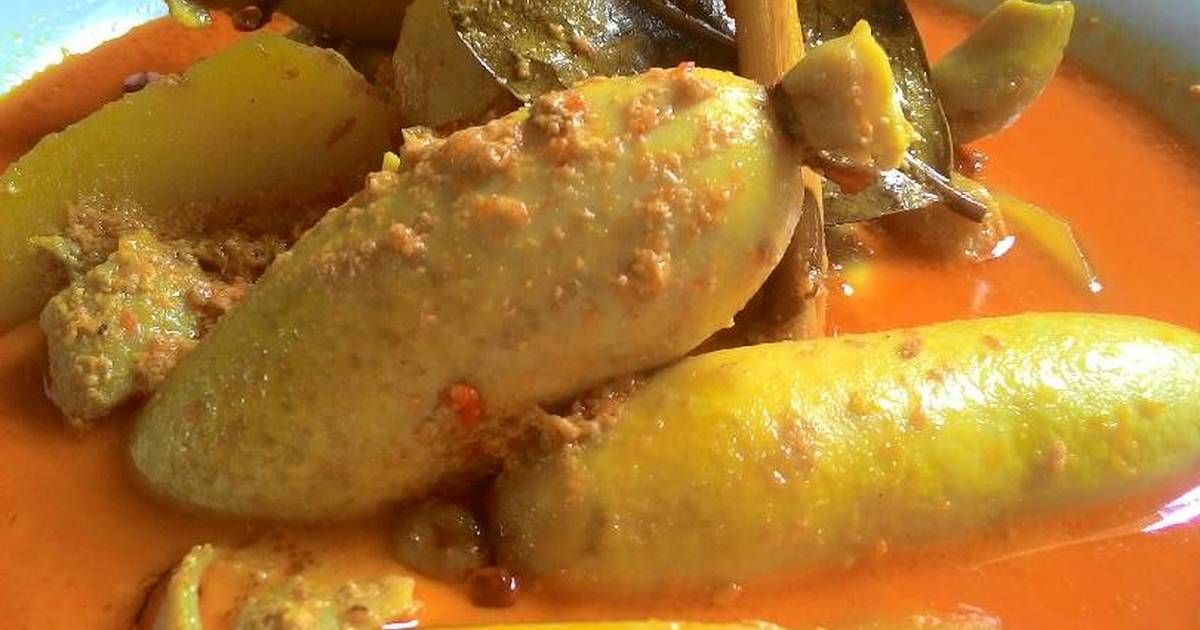
Label: gulai_tambusu